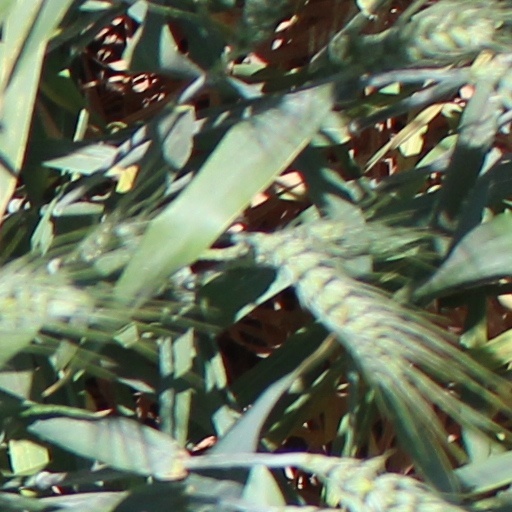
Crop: wheat